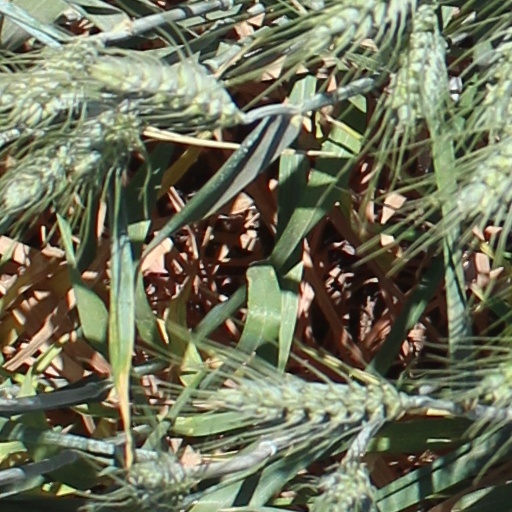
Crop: wheat